Stig Fogh Andersen

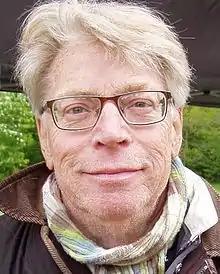
Sir Stig Fogh Andersen

Sir Stig Fogh Andersen (February 24, 1950 in Hørsholm) is a Danish operatic tenor. He is considered one of the most famous Wagner-tenors, "one of the leading Siegfrieds in the world today". He was married to Tina Kiberg, who is also an opera singer.